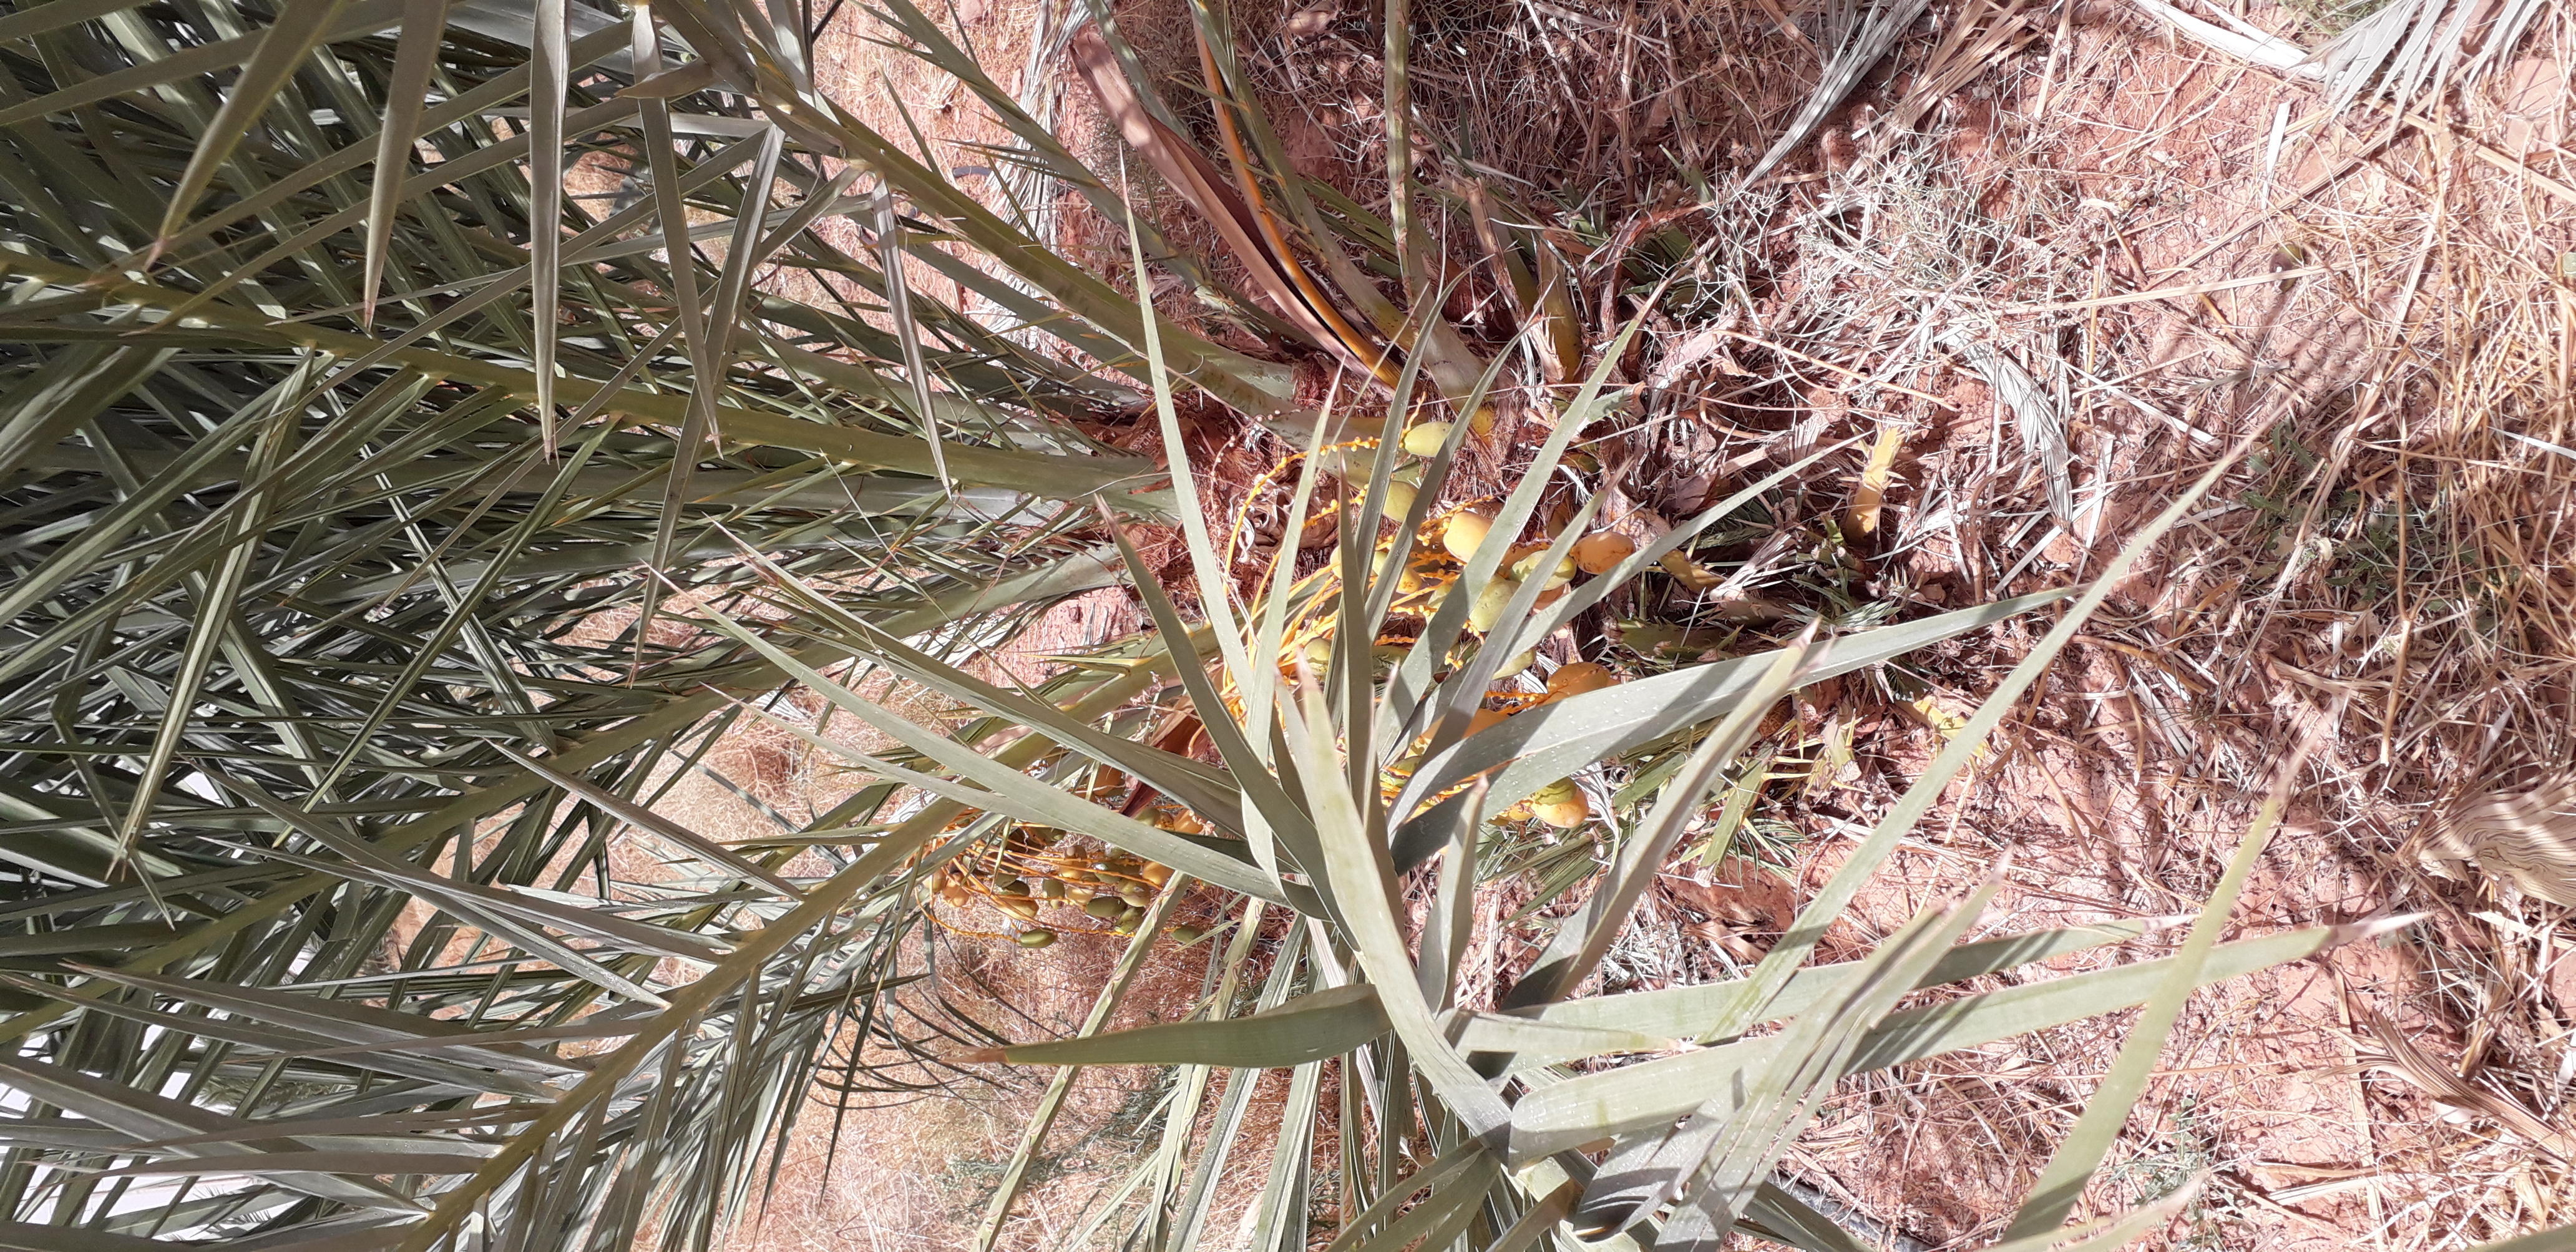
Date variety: Boumajhoul